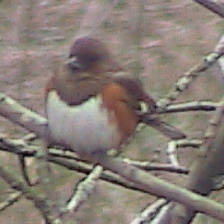
Species: EASTERN TOWEE
Scientific name: PIPILO ERYTHROPHTHALMUS